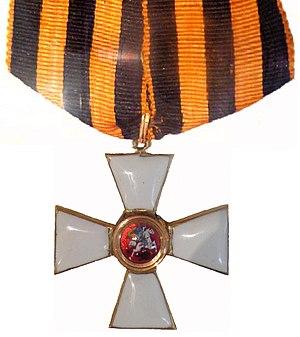
Musée de la Légion d'honneur, Paris.
Aimé Grasset est un aviateur français, né le 20 décembre 1888 au Béage. Pilote d'essai, pionnier du vol à voile, héros de la Grande Guerre, il fut au début des années 1920 l’un des premiers pilotes de ligne de l’histoire de l’aviation civile. Il disparaît en 1924 aux commandes de son avion qui s'écrase près de Jihlava alors qu'il assure la liaison Prague-Vienne-Budapest.